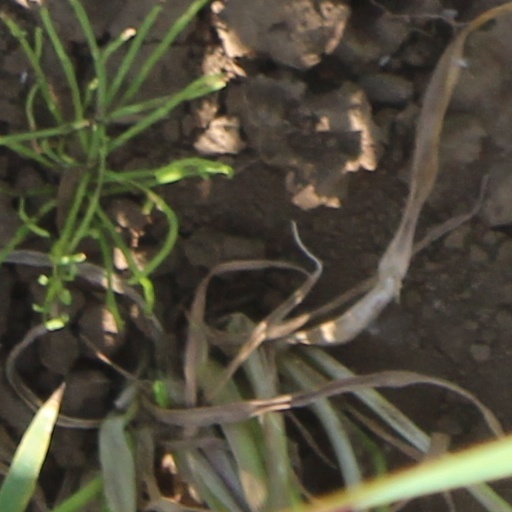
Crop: wheat